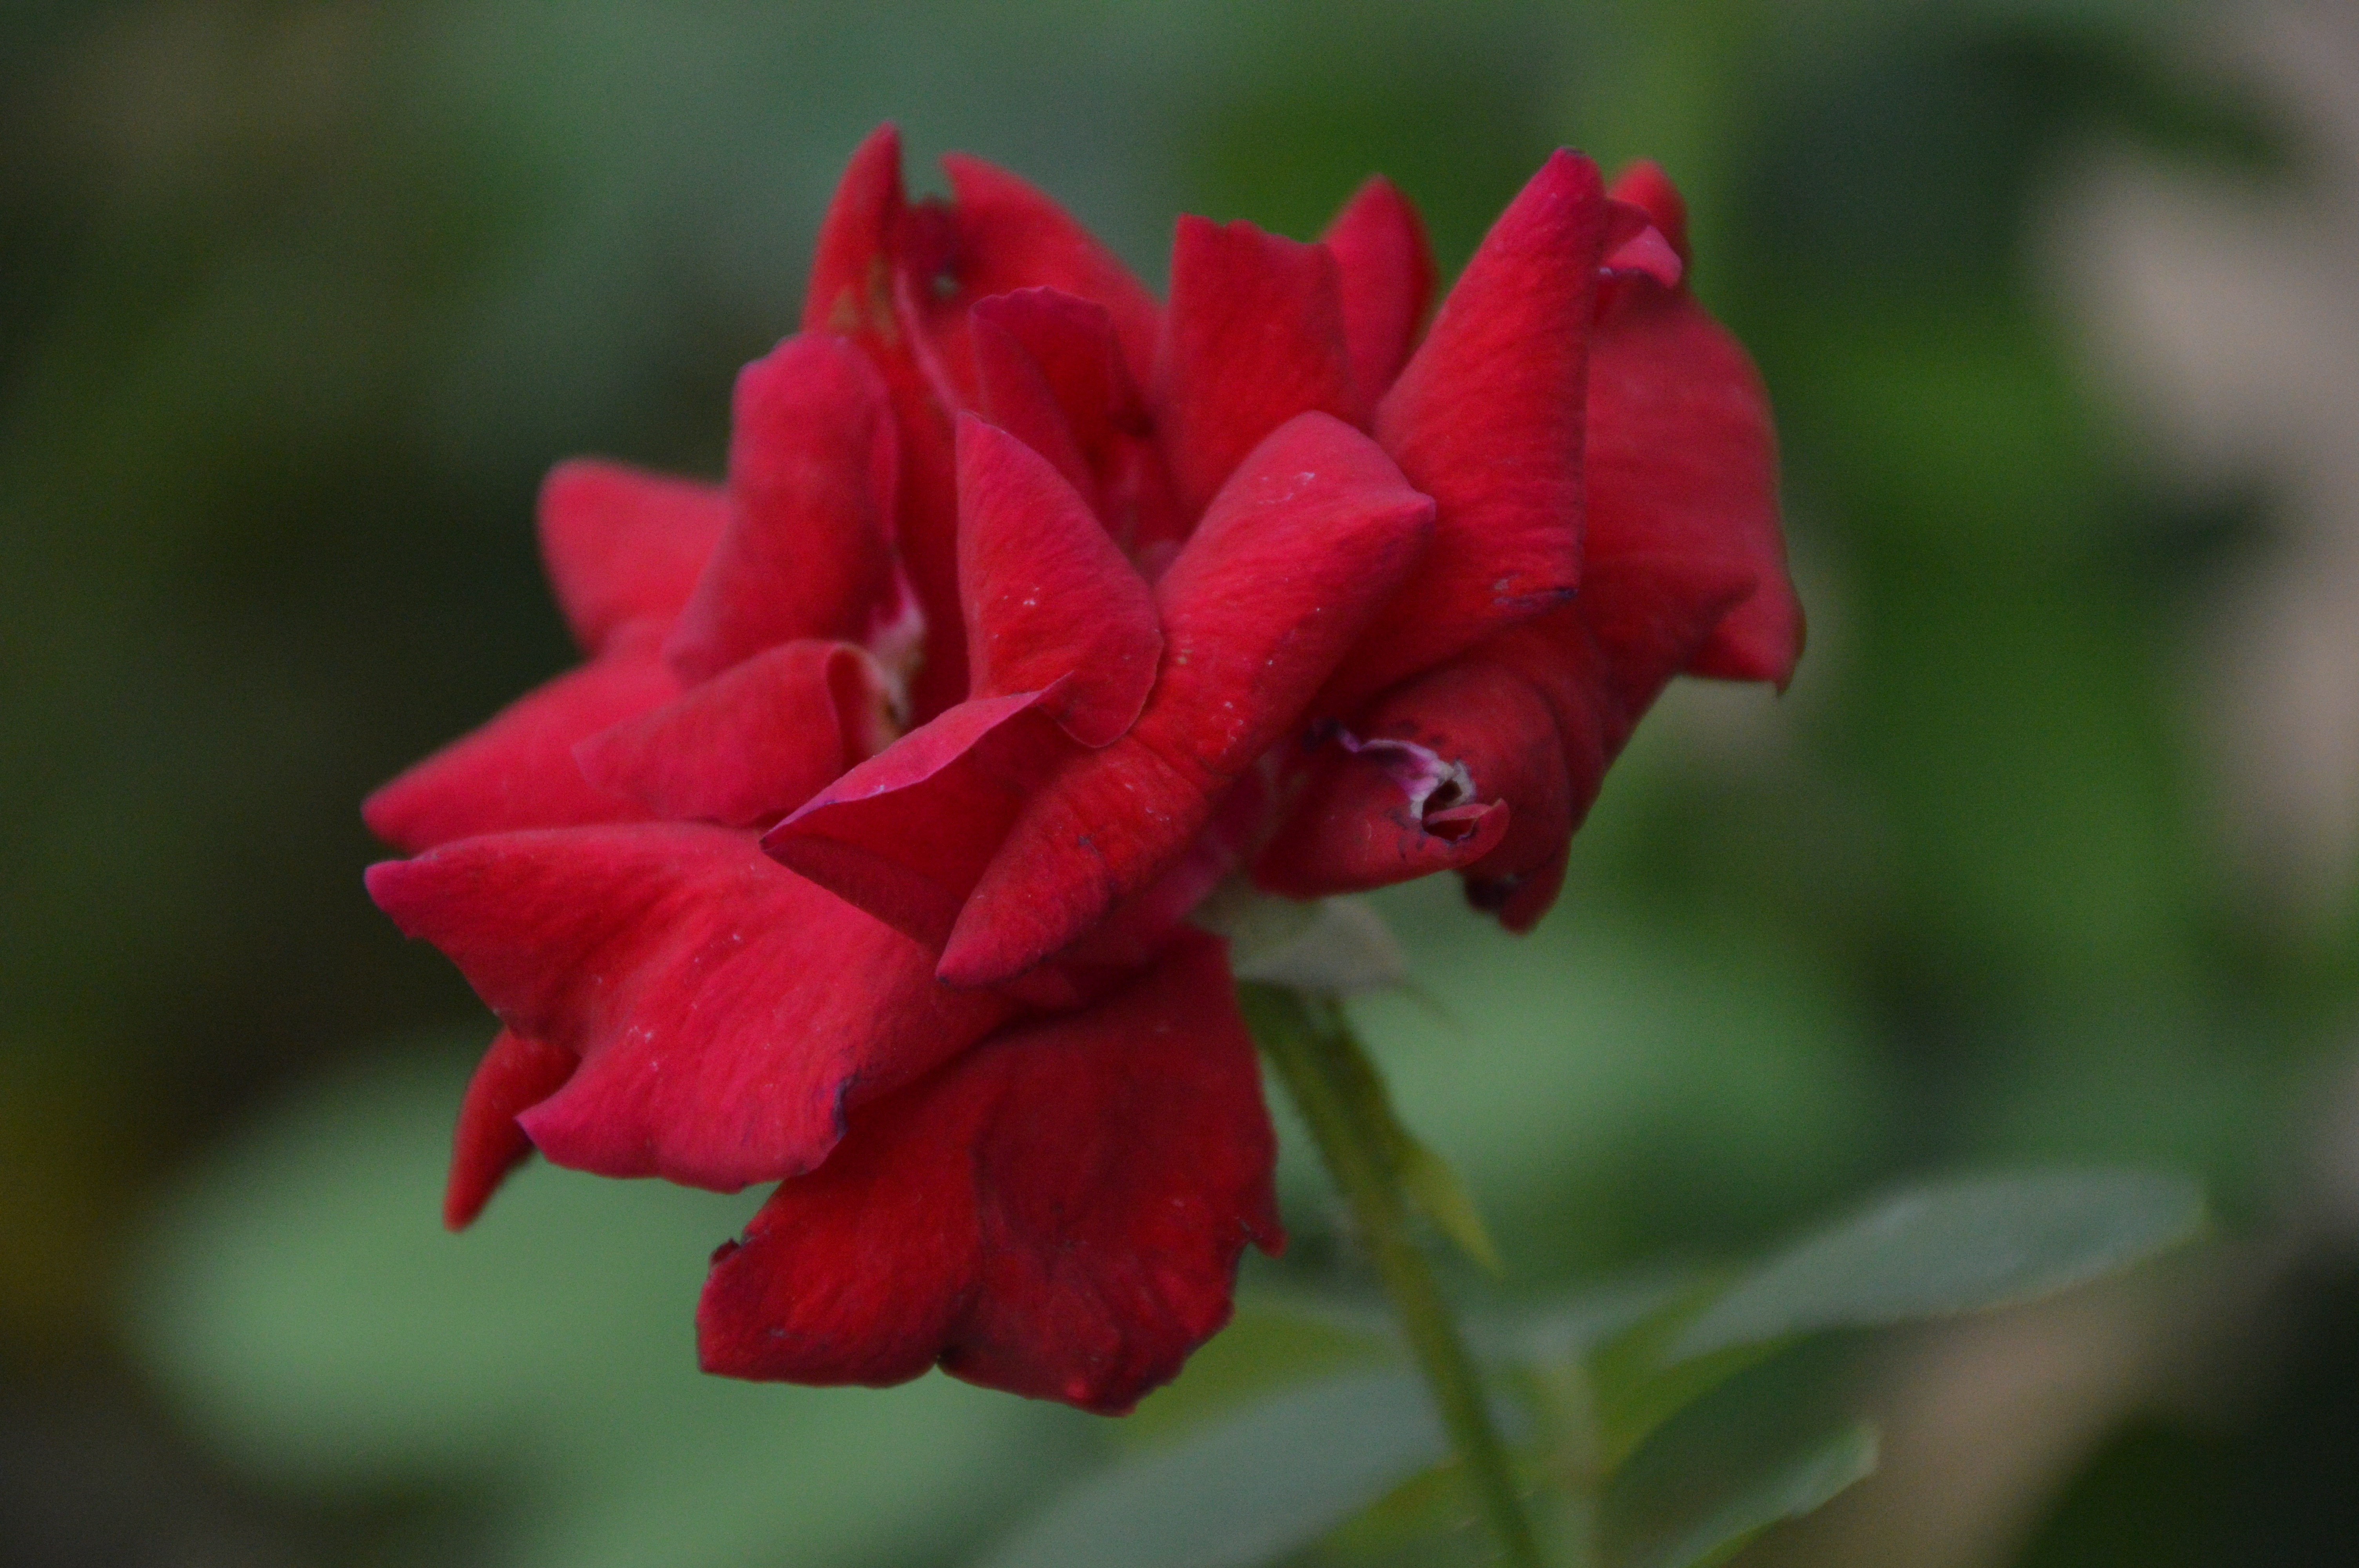
plant, leaf, flower, petal, rose, red, botany, flora, flowers, shrub, macro photography, flowering plant, garden roses, rose family, plant stem, land plant